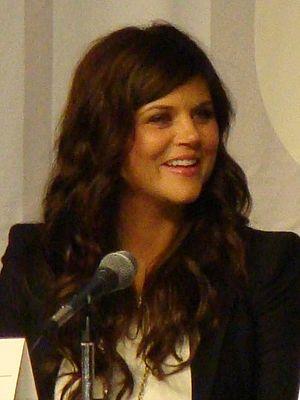
FBI : Duo très spécial ou FBI : Flic et Escroc au Québec est une série télévisée américaine en un pilote de 90 minutes puis 80 épisodes de 42 minutes, créée par Jeff Eastin, diffusée entre le 23 octobre 2009 et le 18 décembre 2014 sur USA Network, et depuis le 30 octobre 2009 sur Bravo!, au Canada.
Beverly Hills, 90210 est un feuilleton télévisé américain en 294 épisodes de 44 minutes, créé par Darren Star et diffusé entre le 4 octobre 1990 et le 17 mai 2000 sur le réseau FOX et en simultané sur le réseau Global au Canada.